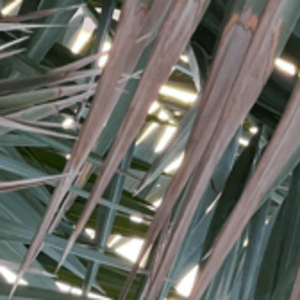
Label: Potassium Deficiency